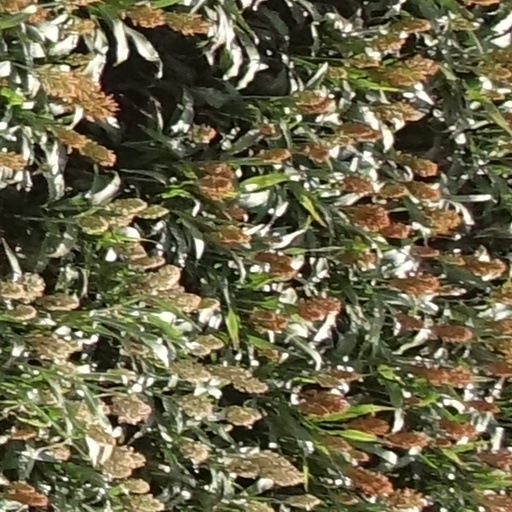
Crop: sorghum